Task Force Uruzgan

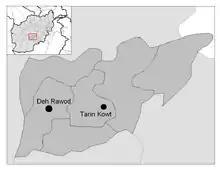
Map of Afghanistan's Uruzgan Province stressing on two of its six districts (Deh Rawood and Tarinkot)

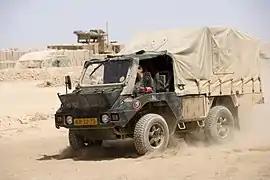
Dutch LSV operating in Task Force Uruzgan, 2006

Task Force Uruzgan (TFU) was Australia's and the Netherlands' contribution to NATO's Regional Command South, International Security Assistance Force, in Afghanistan. The Dutch led one of the four Provincial Reconstruction Teams in the southern region of the country. Mandated by the Dutch Parliament in February 2006, between 1,200 and 1,400 Dutch military were tasked to maintain order in Uruzgan Province through July 2010. They were also to develop political and economic infrastructure and to train the Afghan National Police.